Morten Thrane Brünnich

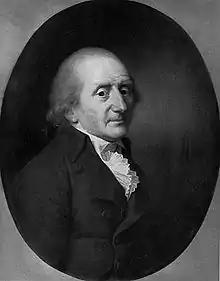
Painting by Jens Juel, 1799

Morten Thrane Brünnich (30 September 1737 – 19 September 1827) was a Danish zoologist and mineralogist.